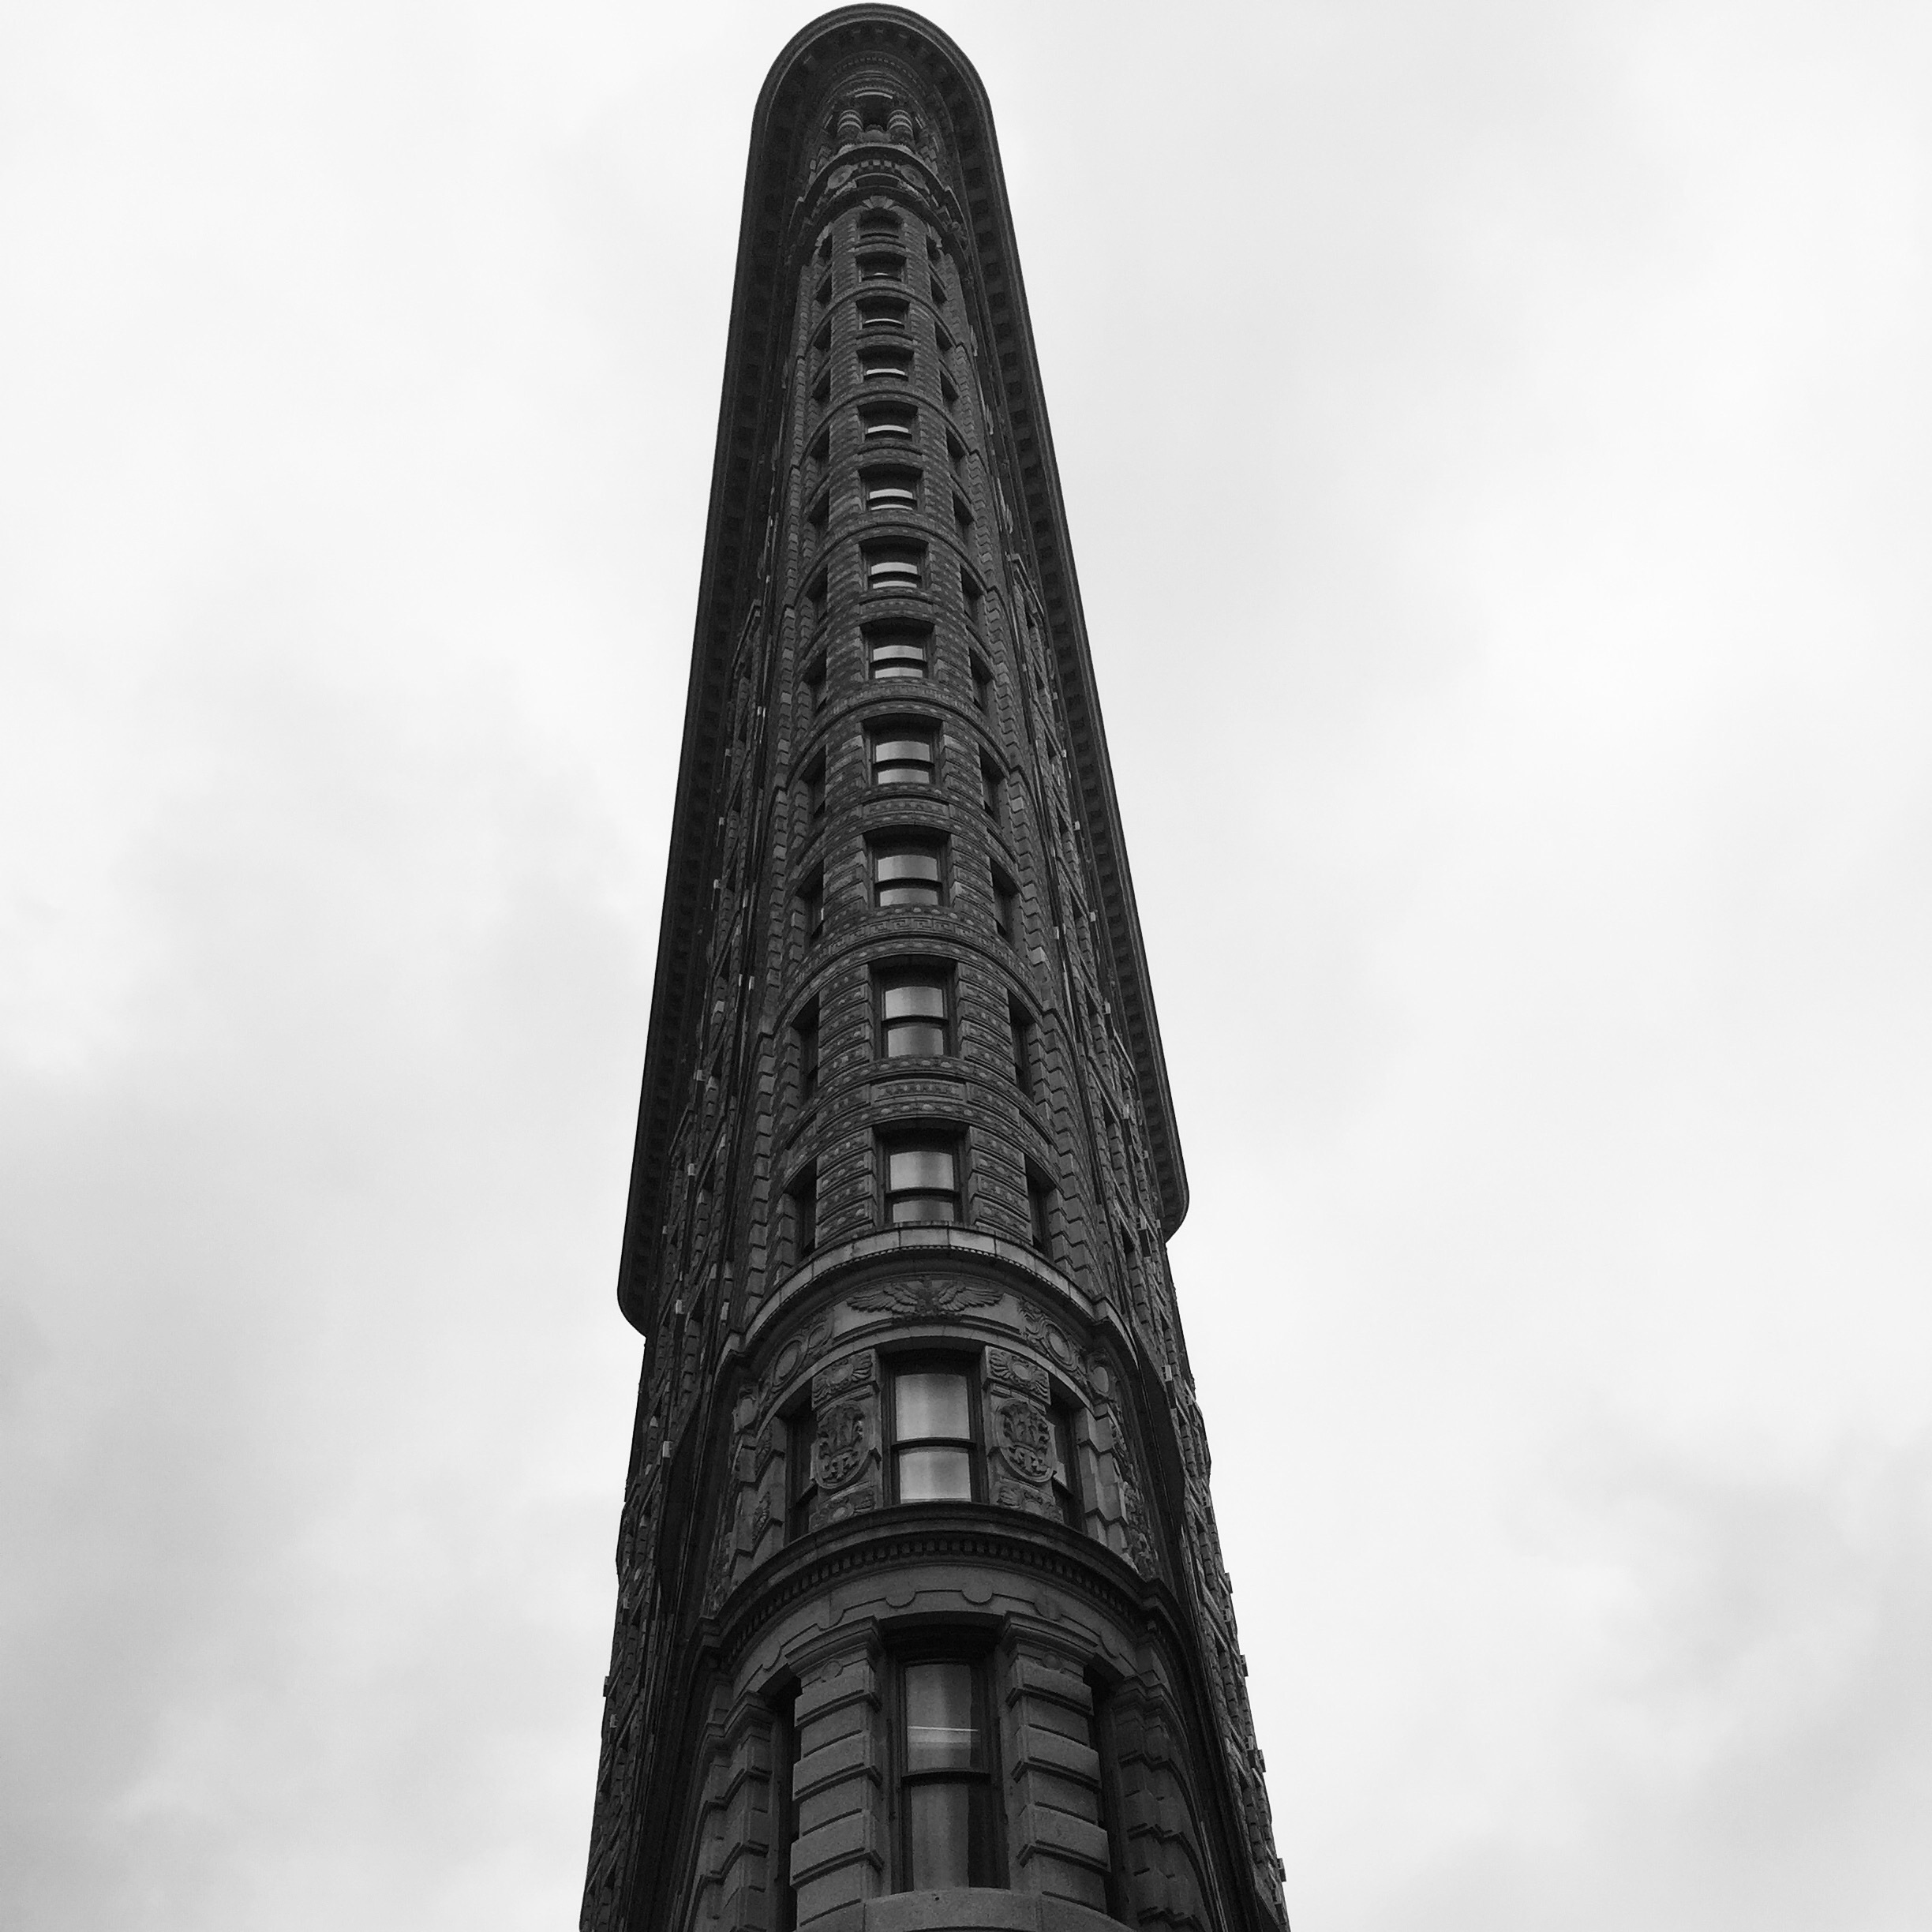
black and white, sky, building, skyscraper, monument, statue, tower, nyc, landmark, black, monochrome, sculpture, temple, spire, steeple, monochrome photography